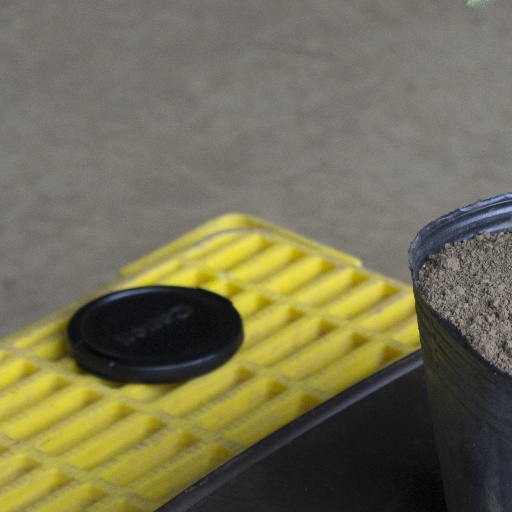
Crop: soybean